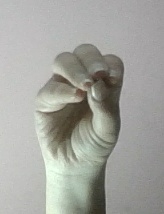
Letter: ha